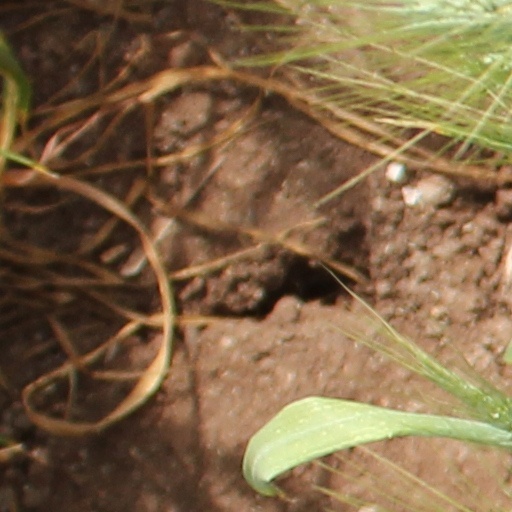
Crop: wheat